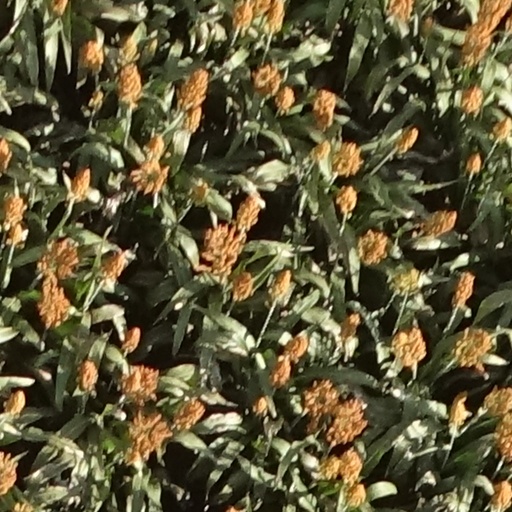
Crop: sorghum